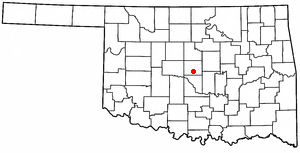
Midwest City est une ville de l'Oklahoma, dans le comté d'Oklahoma, aux États-Unis.